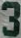
Number: 3